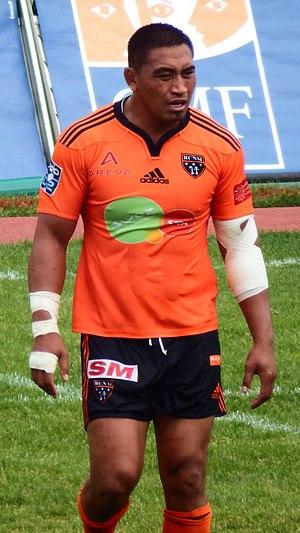
Jerry Collins, né le 4 novembre 1980 à Apia et mort le 5 juin 2015 près de Béziers, est un joueur de rugby à XV néo-zélandais. International de 2001 à 2007, comptant 48 sélections avec les All Blacks, il évolue au poste de troisième ligne aile. Il a joué pour les Hurricanes, le RC Toulon, les Ospreys et le Racing Club Narbonne Méditerranée.
Cette page présente la saison 2015-2016 du Racing Club de Narbonne Méditerranée en Pro D2.